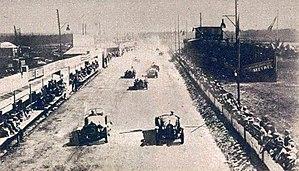
Départ des 24 Heures du Mans 1924 - 2.